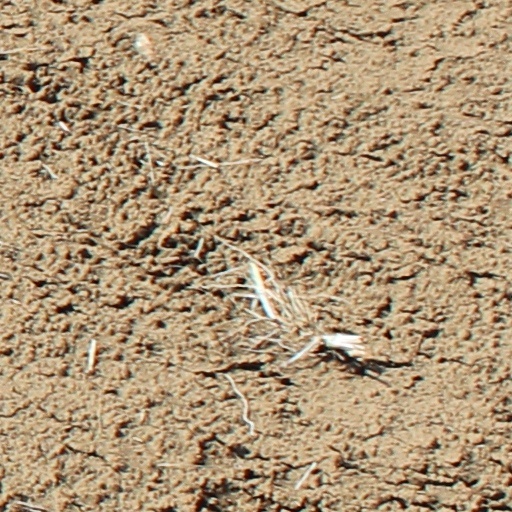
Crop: wheat